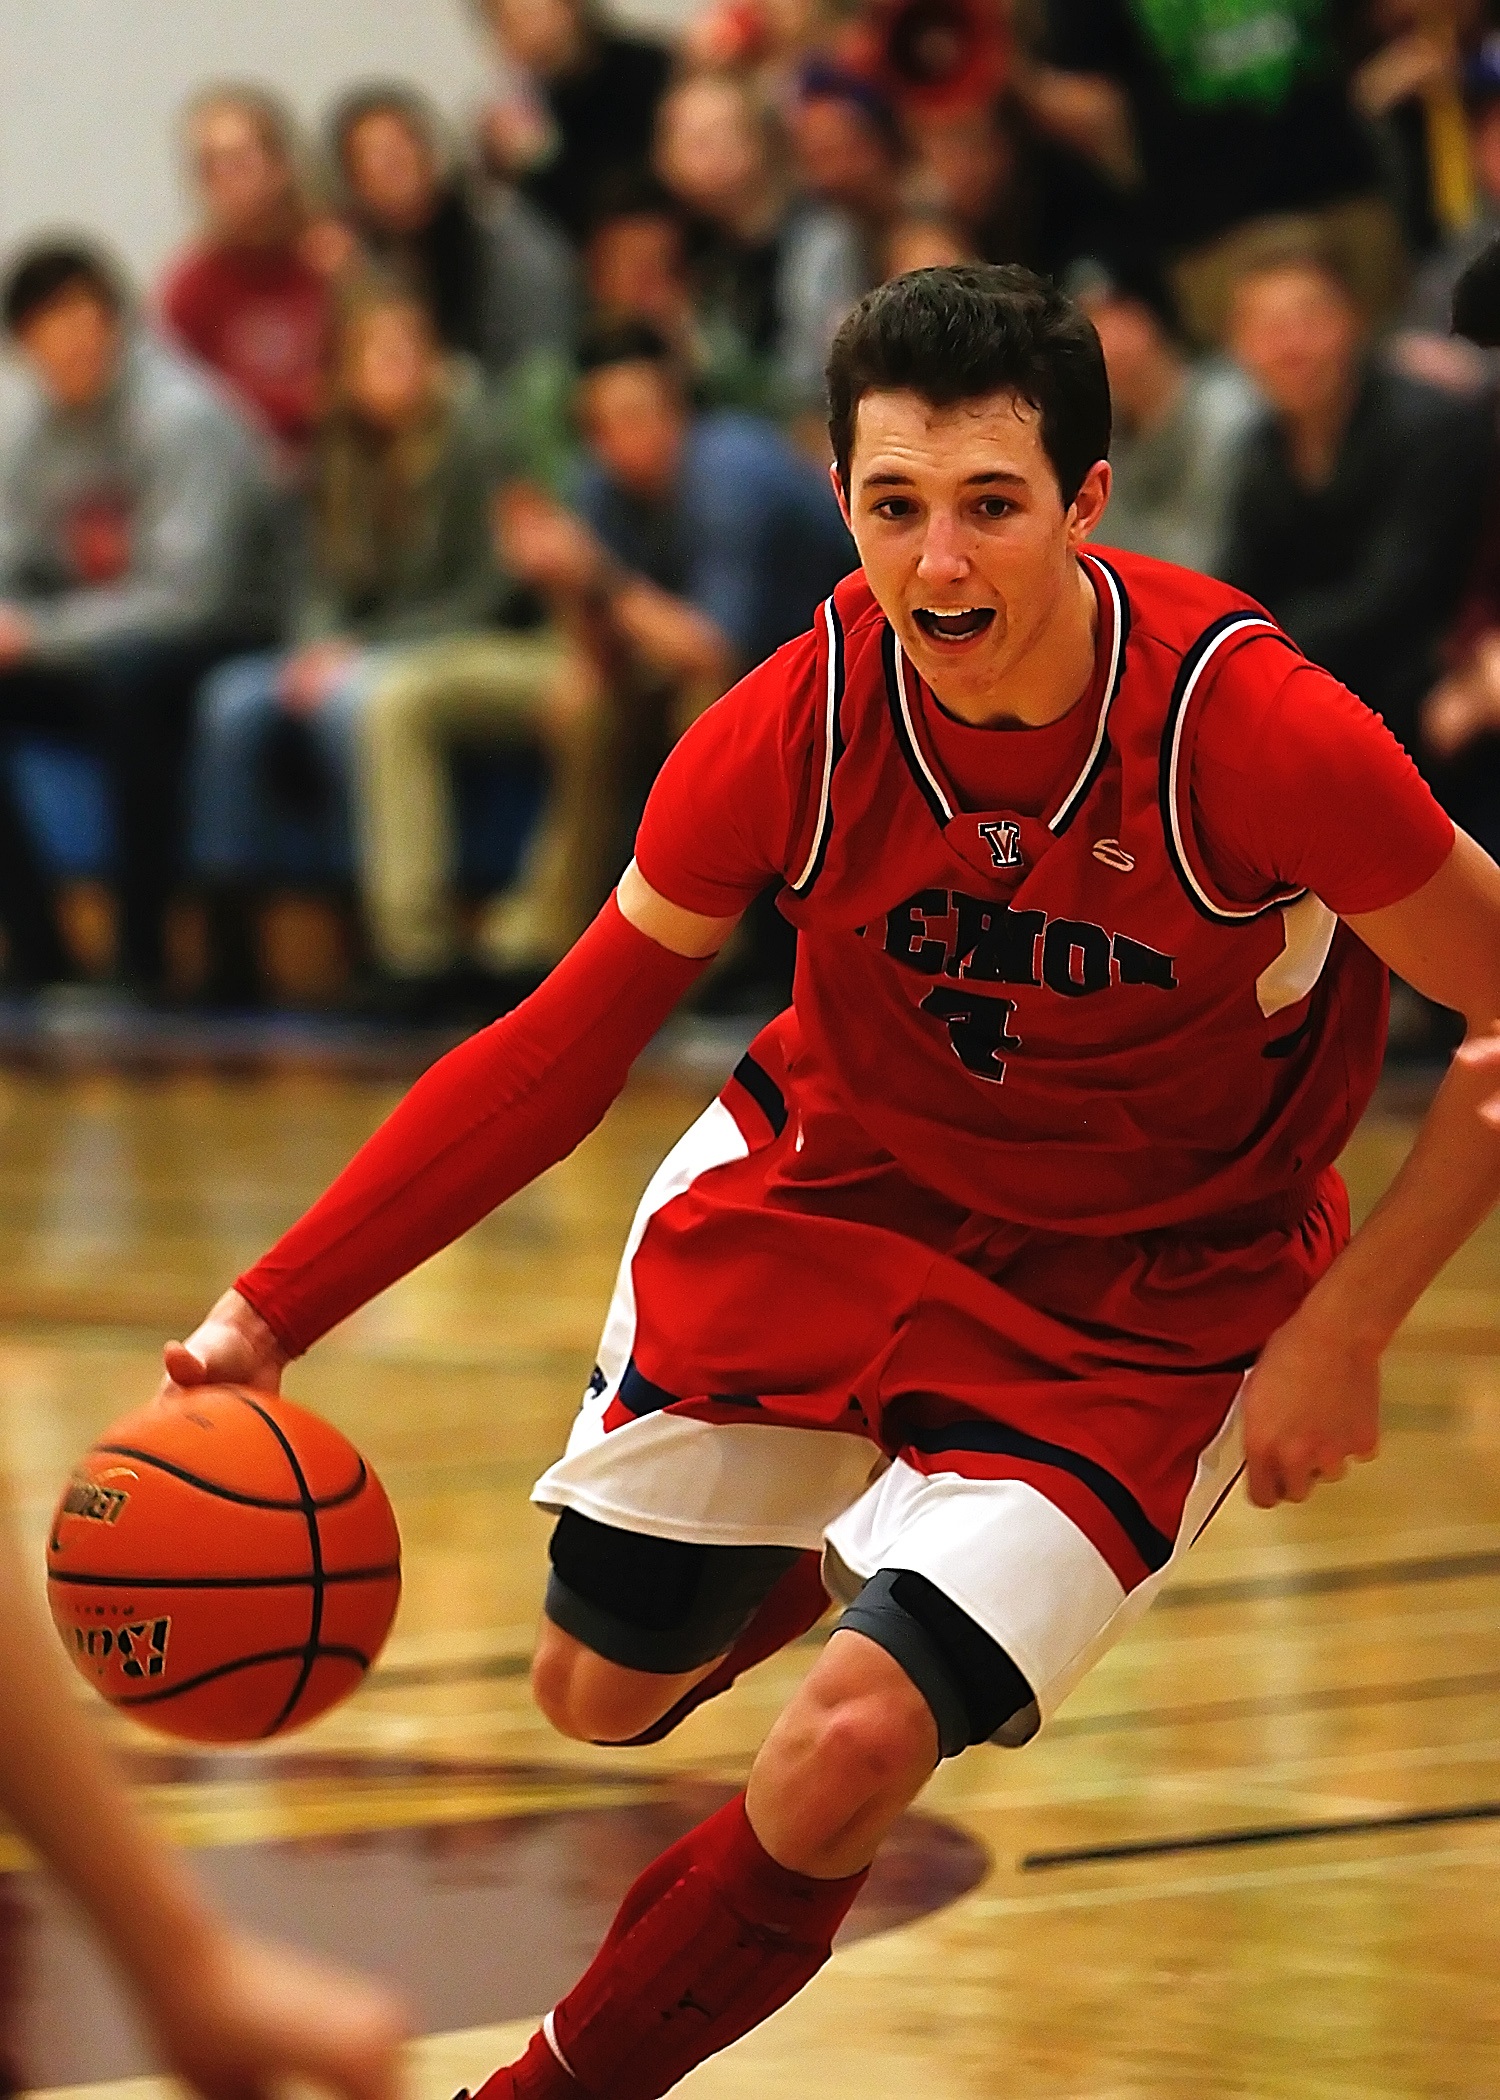
sport, game, male, basketball, drive, student, playing, player, teenager, competition, sports, canadian, uniform, football player, ball game, high school, gymnasium, volleyball player, team sport, basketball player, high school basketball, team leader, competition event, basketball moves